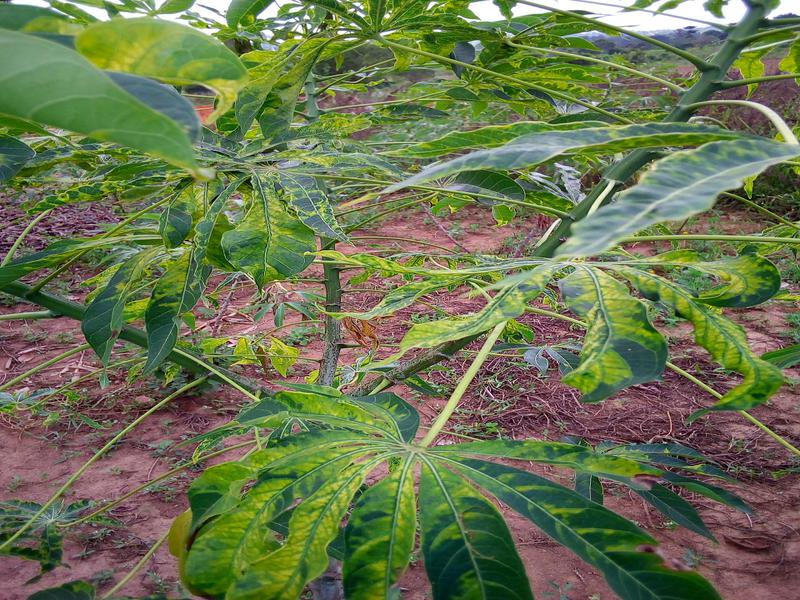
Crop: cassava
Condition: mosaic_disease